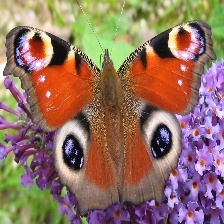
Species: PEACOCK
Butterfly family (ImageNet category): admiral